Royal Gorge Route Railroad

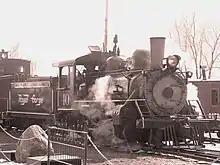
Royal Gorge 40

The Royal Gorge Route Railroad is a heritage railroad based in Cañon City, Colorado. A 1950s-era train makes daily 2-hour excursion runs from the Santa Fe Depot through the Royal Gorge along a famous section of the former Denver and Rio Grande Western Railroad.